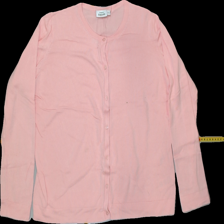
View: front
Type: Cardigan
Category: Ladies
Brand: KappAhl
Colors: Pink
Material: 100%viscose
Size: L
Trend: No trend
Stains: Yes
Price range: <50
Recommended usage: Export